Zach Vigil

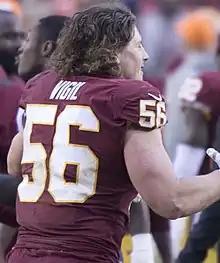
Vigil with the Washington Redskins in 2017

Zachary Vigil (born March 28, 1991) is an American former professional football linebacker. He played college football for the Utah State Aggies and was signed by the Miami Dolphins as an undrafted free agent in 2015.